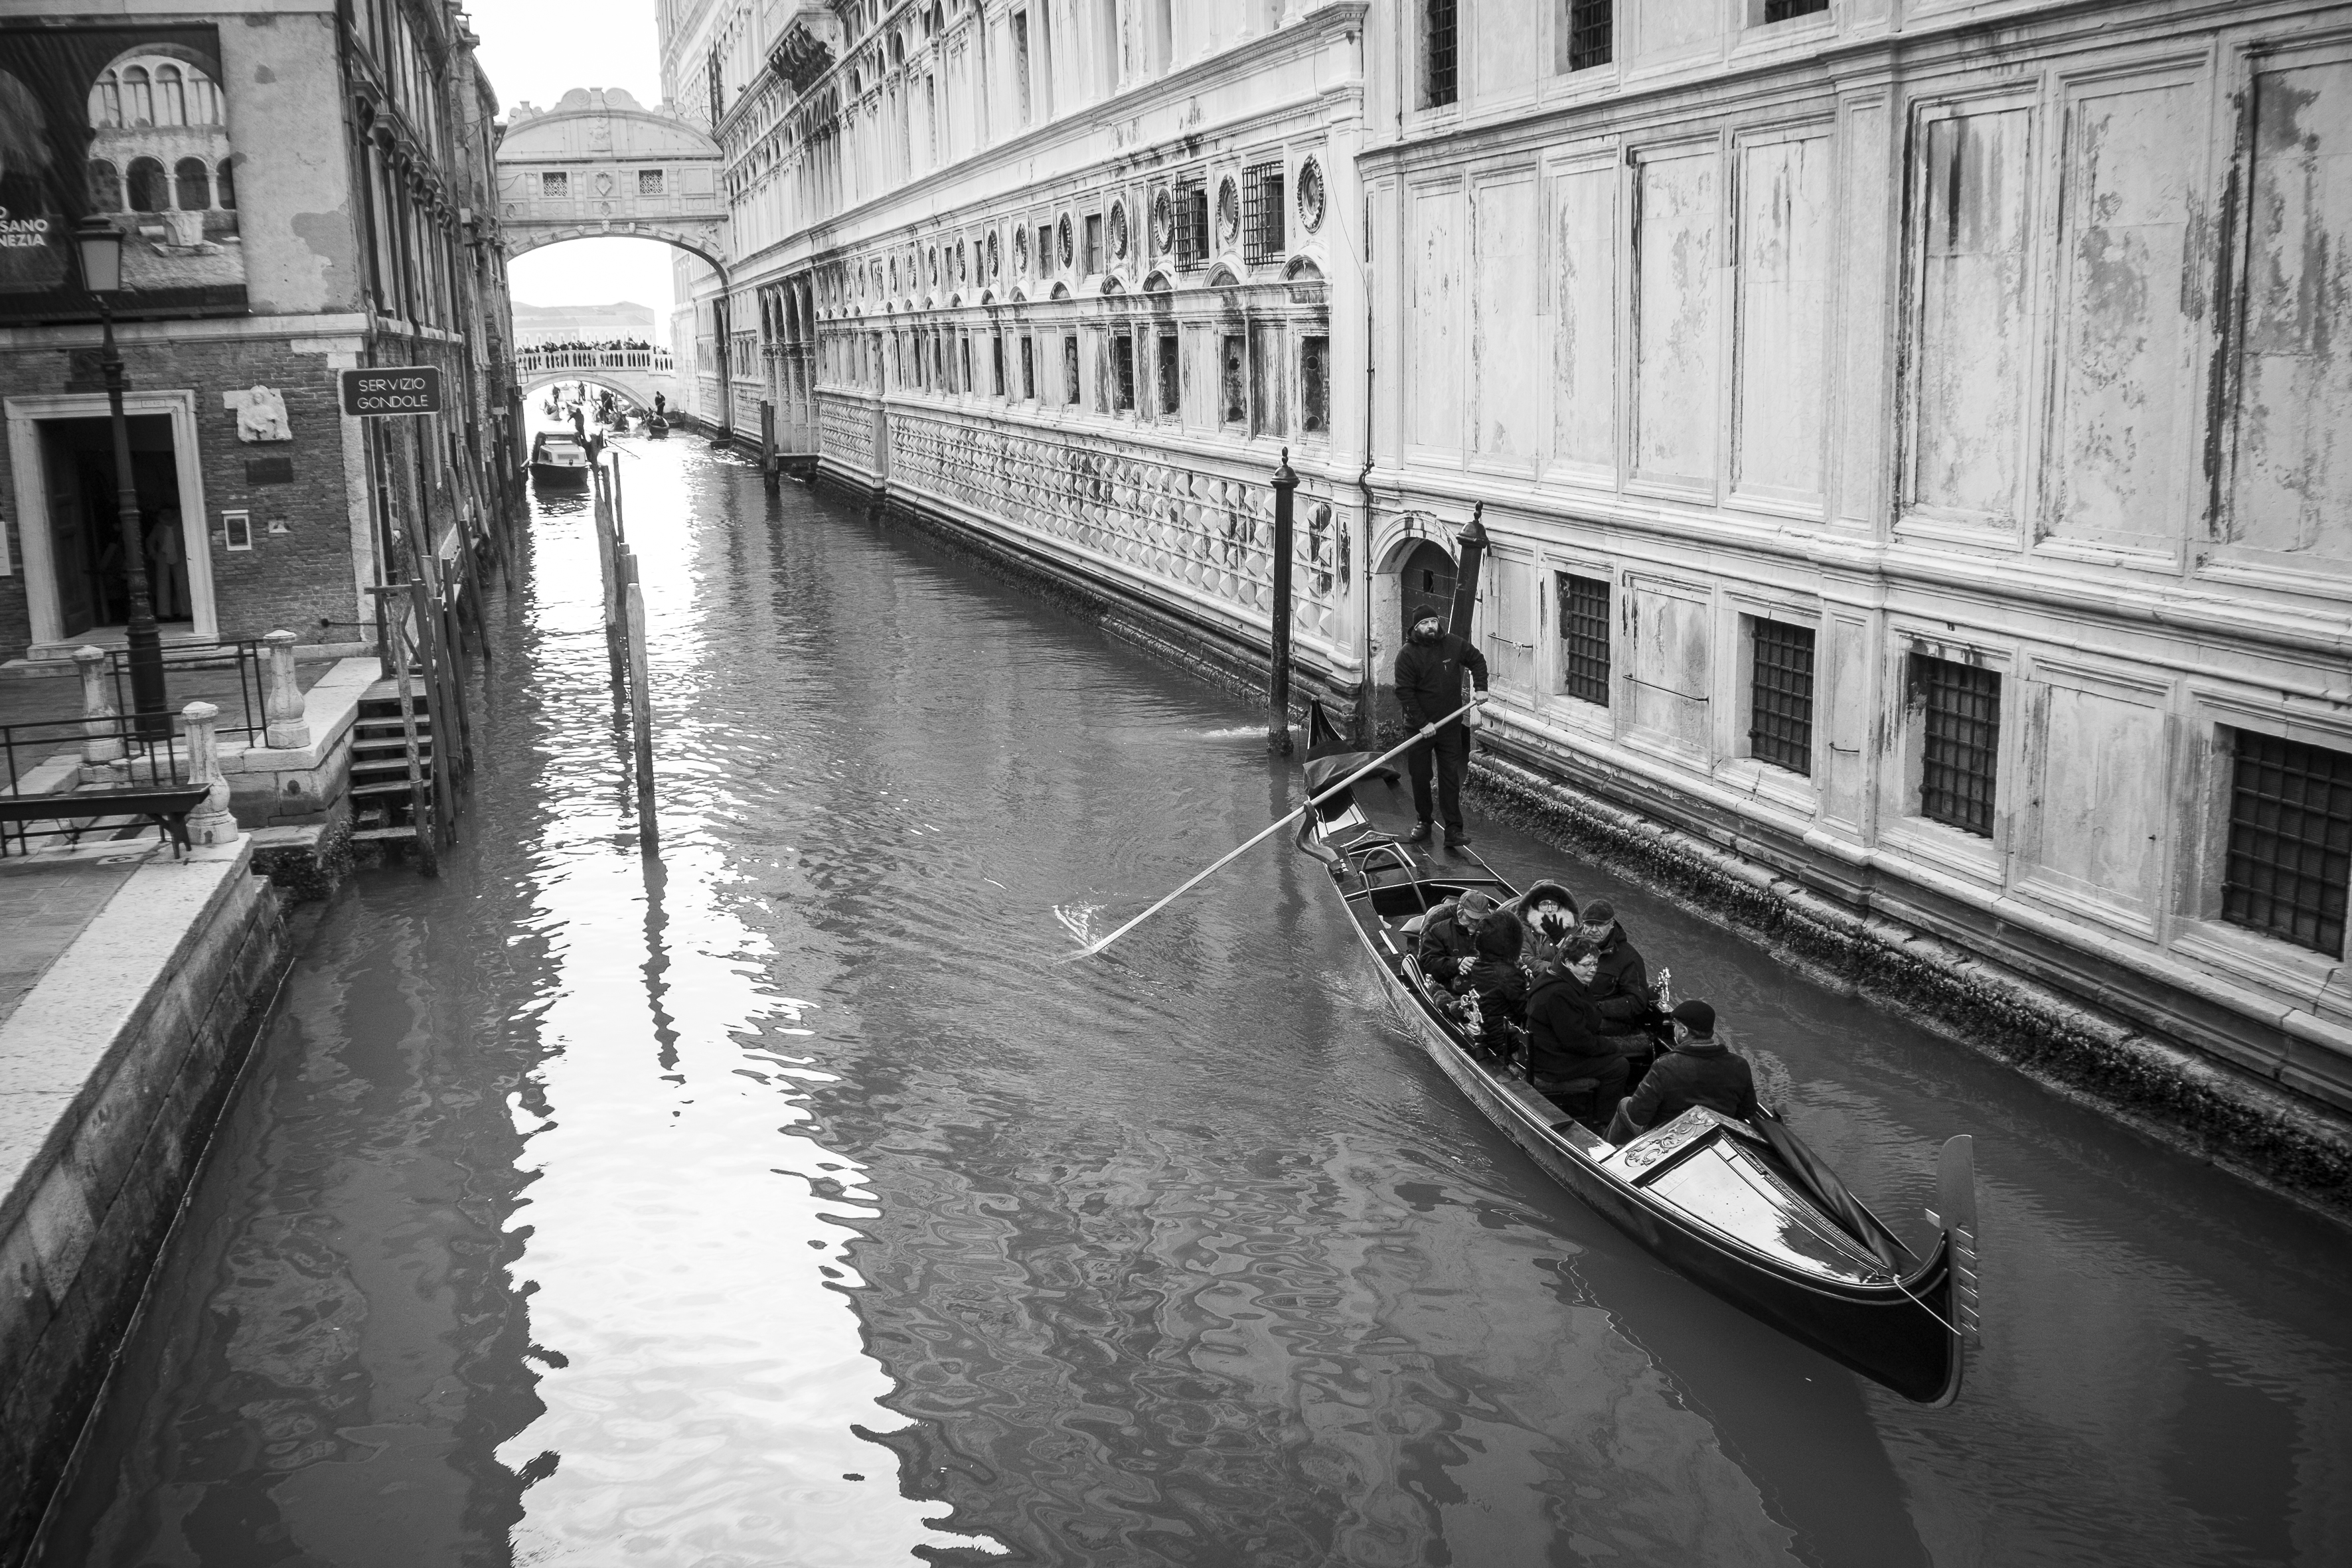
black and white, boat, street, urban, canal, travel, fujifilm, reflection, vehicle, italy, venice, monochrome, waterway, bw, blackandwhite, blackwhite, ngc, noiretblanc, venezia, gondola, fuji, watercraft, fujix, fujixe1, monochrome photography